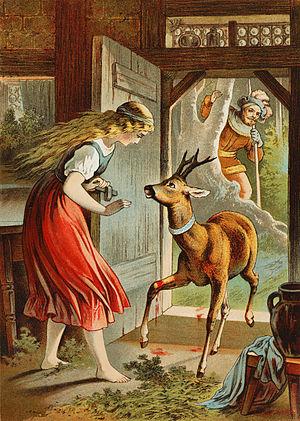
Frérot et Sœurette ou Petit-Frère et Petite-Sœur est un conte populaire allemand recueilli par les frères Grimm dans le premier volume de Contes de l'enfance et du foyer. En Russie, Alionouchka et Ivanouchka constitue une autre version de ce conte.